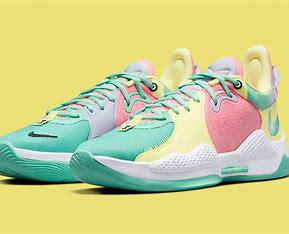
Brand: Nike
Model: Pg 5